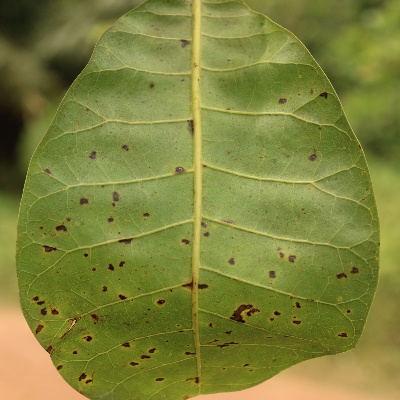
Crop: Cashew
Condition: anthracnose